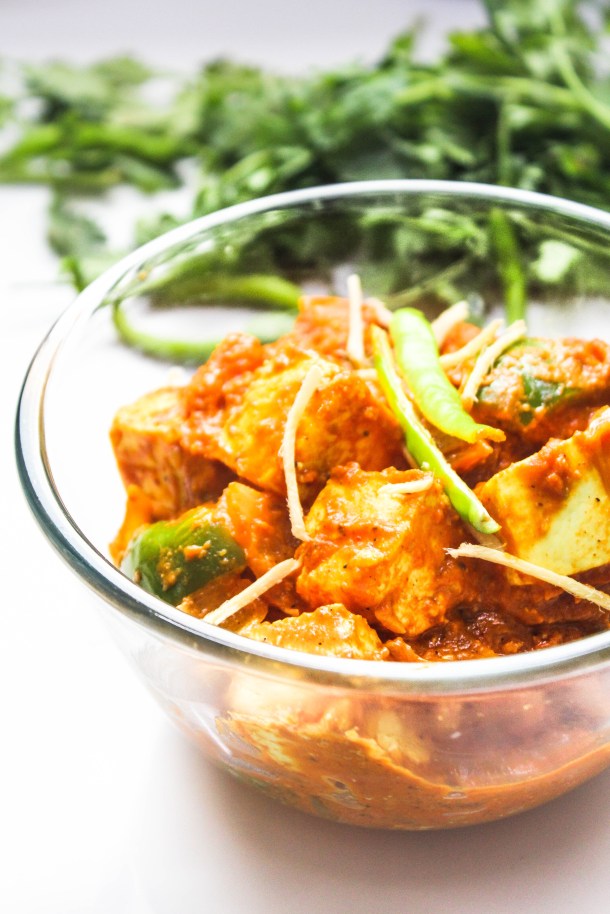
Dish: kadai_paneer